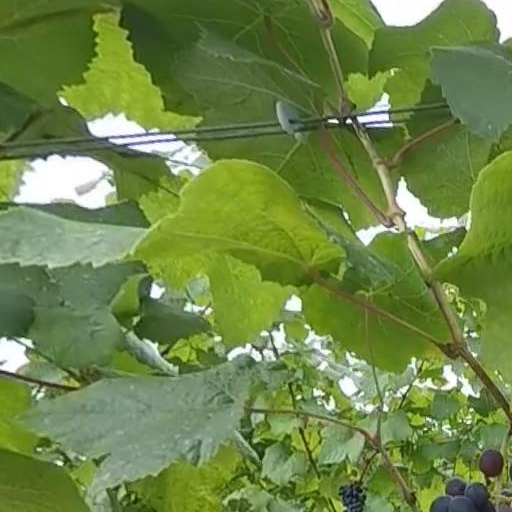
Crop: grape